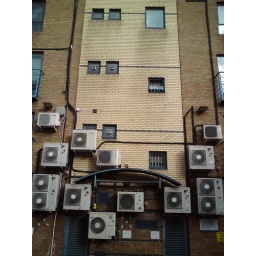
An office building in the sweltering environment of Camden Lock. Hope they're cool enough in there